Appley Bridge railway station

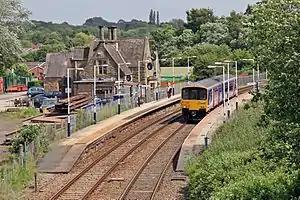
Appley Bridge station in 2015, with a Northern Rail Class 150 at the Southport-bound platform, seen from the Appley Lane North road bridge.

Appley Bridge railway station serves the villages of Appley Bridge and Shevington, both in Metropolitan Borough of Wigan, Greater Manchester in England. The station is north-west of Wigan Wallgate on the Manchester-Southport Line. The station is in Lancashire, but it is supported by the Greater Manchester Passenger Transport Executive and as such within the TfGM ticketing zone. It is operated by Northern Trains.